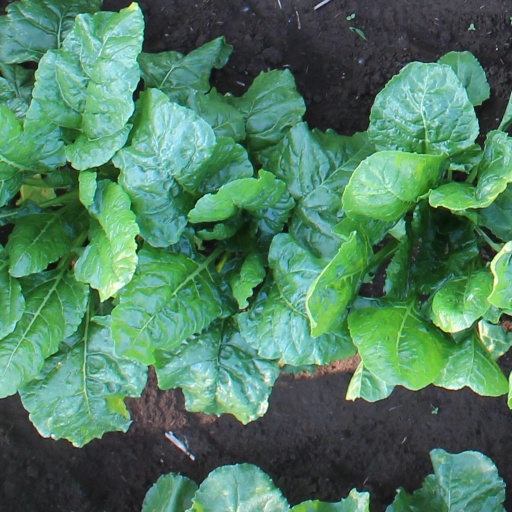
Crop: sugar beet